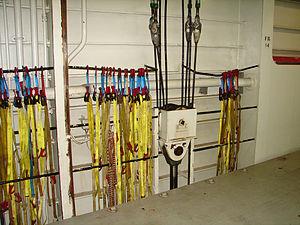
élingues de saissisage sur un voiturier.
Un roulier est un navire utilisé pour transporter des véhicules chargés montant à bord grâce à une ou plusieurs rampes d'accès. On les dénomme aussi ro-ro, de l'anglais roll-on/roll-off signifiant littéralement « rentrer en roulant, sortir en roulant», pour faire la distinction avec les navires de charge habituels où les produits sont chargés à la verticale par des grues.
Une élingue est un accessoire de levage souple en cordage ou en sangle, en câble métallique ou en chaîne, généralement terminé par des composants métalliques tels que maille, crochets, anneaux ou manilles.